Boing! Docomodake DS

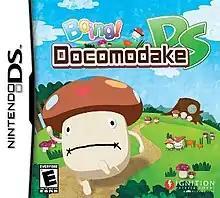
North American box art

is a puzzle-platform game starring NTT DoCoMo's mascot, Docomodake. Their rival is NHK's mascot, Domo-Kun who has been in games of his own. It was developed by Suzak and AQ Interactive.